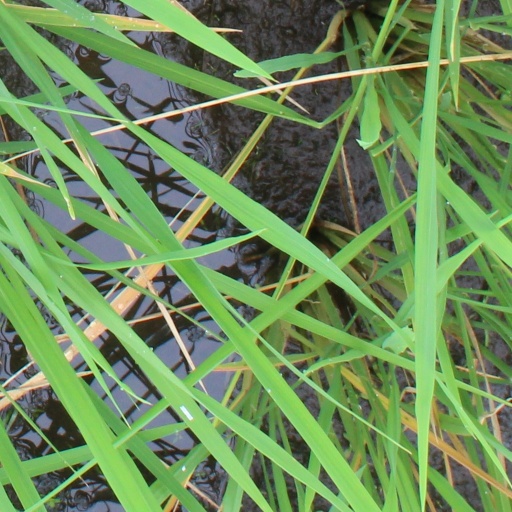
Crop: rice